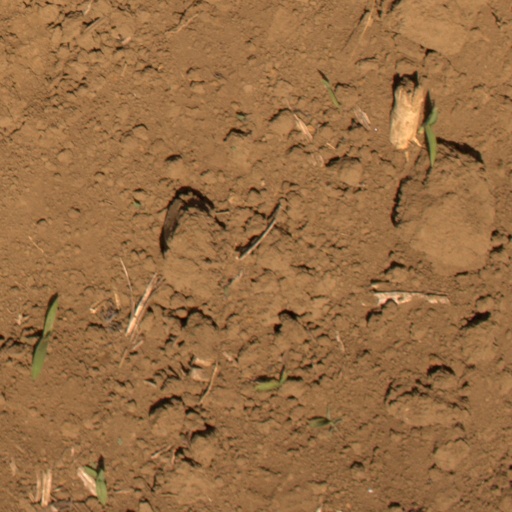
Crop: Jerusalem artichoke